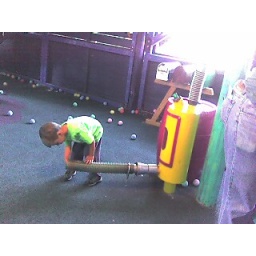
This tube took balls up into a row boat near the ceiling that periodically dumped them all over everyone.